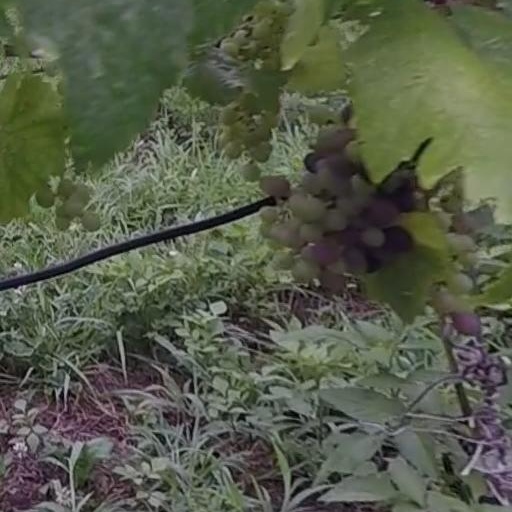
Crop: grape